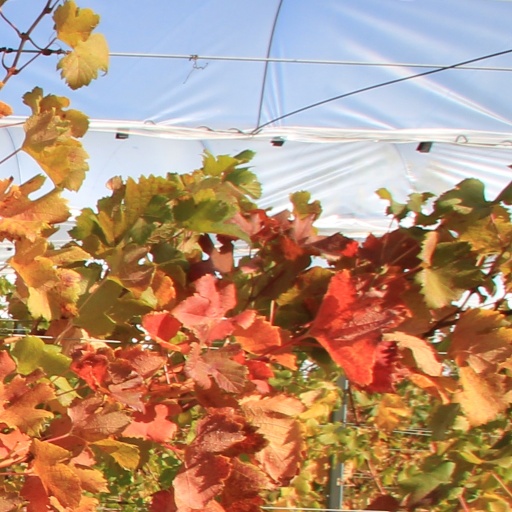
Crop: grape